Jack Elliott (rugby union)

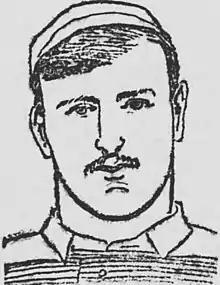

John "Jack" Elliott (also spelled Jack Elliot) (13 August 1871 – 30 March 1938) was a Welsh rugby union scrum-half who played club rugby for Cardiff and international rugby for Wales, winning three caps.